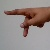
The image shows a hand gesture representing the letter 'P' in Indian Sign Language.